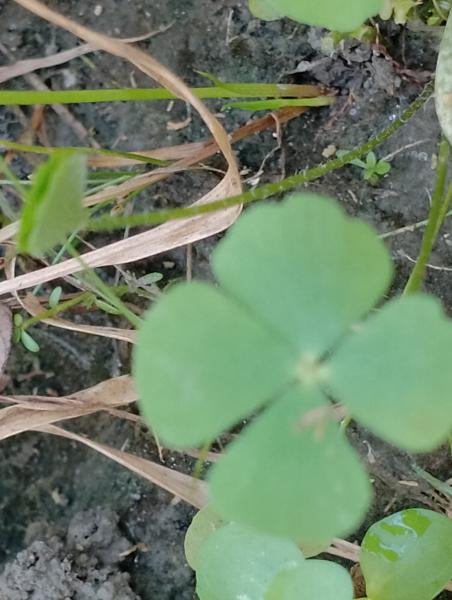
Weed species: Marsilea minuta